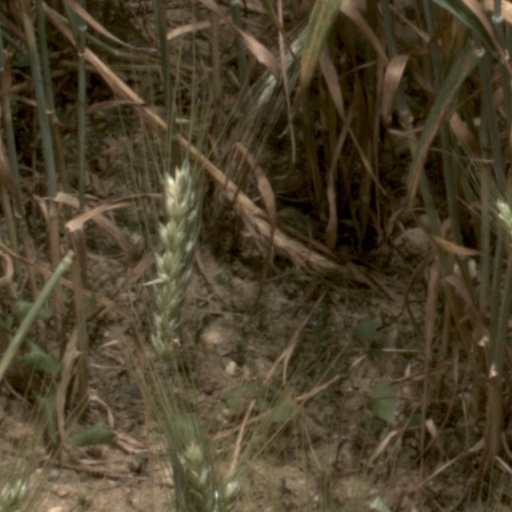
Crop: wheat